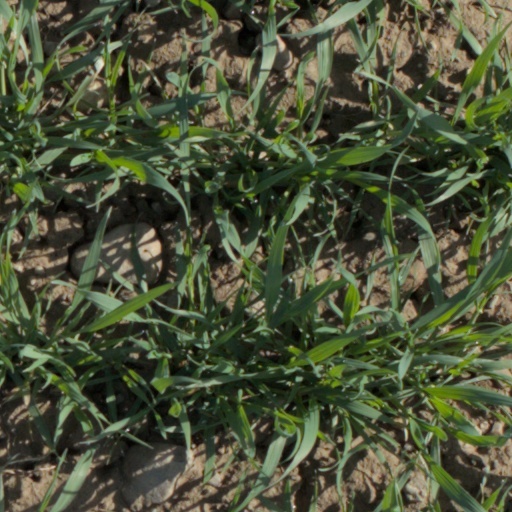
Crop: wheat